Trʼondëk Hwëchʼin First Nation

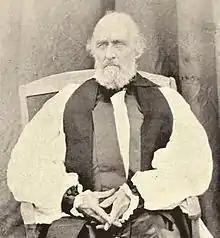

Concurrently, the HBC expanded from the south, with Robert Campbell establishing posts at Dease Lake, Frances Lake, and the upper Pelly River between 1838 and 1840. As he approached the Yukon River, he encountered the sophisticated trade network of the Chilkat Tlingit. In 1843, his intermediaries, reportedly frightened by tales of “savages” and alleged cannibals told by the Southern Tutchone, retreated. Nevertheless, Campbell established a post in 1848 at the confluence of the Pelly and Yukon rivers, naming it Fort Selkirk. Over the next five years, he struggled to turn a profit, though he made contact with the Hän, navigating through their territory downstream to Fort Yukon. On 19 August 1852, the Chilkat plundered and destroyed Fort Selkirk, located on an island in the Pelly River. Campbell recognised early that the Chilkat’s knowledge of terrain, customs, and languages gave them a significant advantage. The HBC’s reliance on the challenging Liard River and centrally dictated pricing, tied to the Mackenzie region, clashed with the Chilkat’s Pacific-oriented trade, aligned with Chinese markets. Consequently, the HBC abandoned the southern Yukon in favour of Fort Yukon in present-day Alaska.